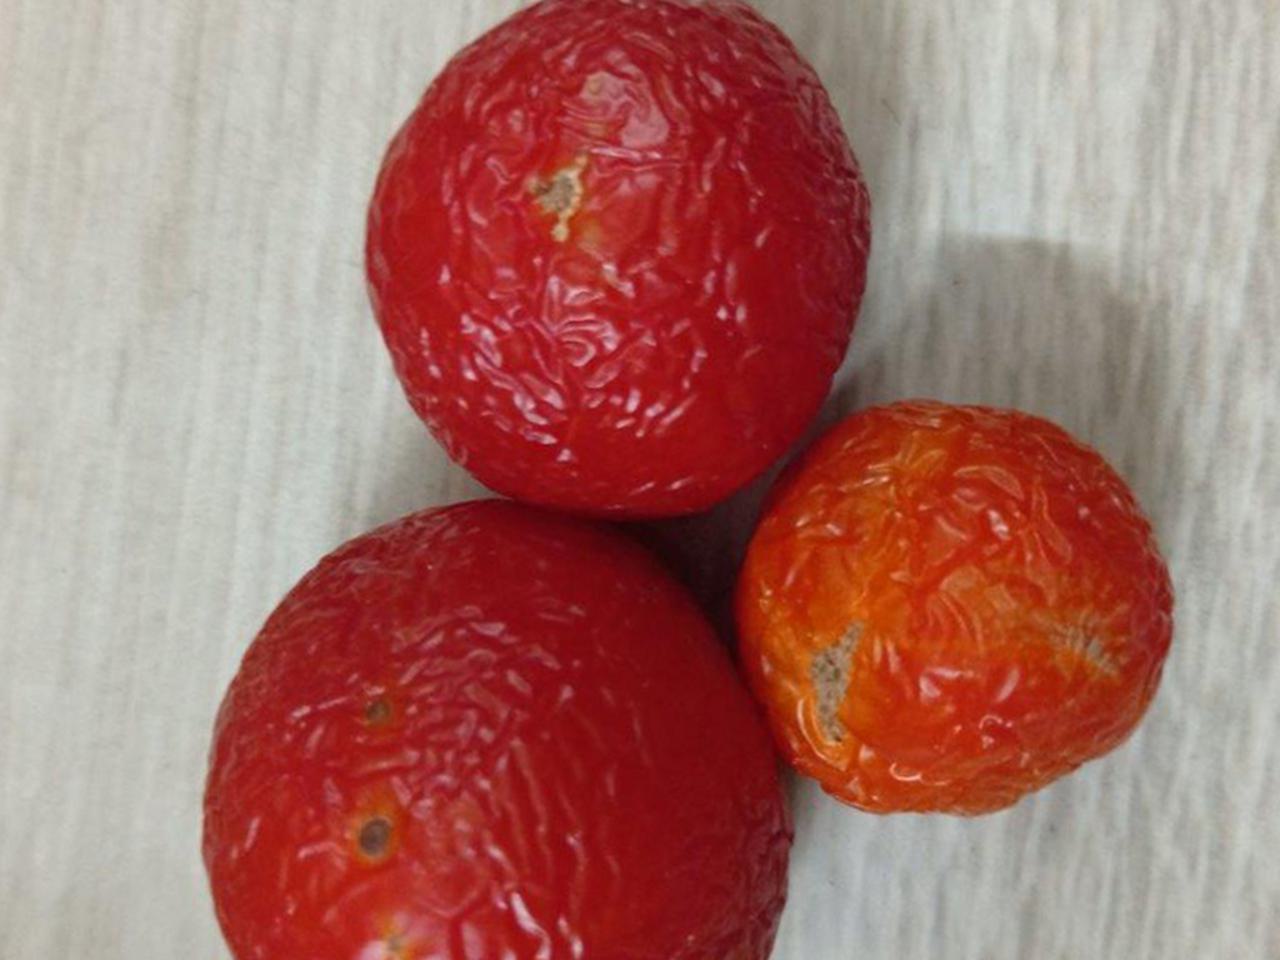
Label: Rotten